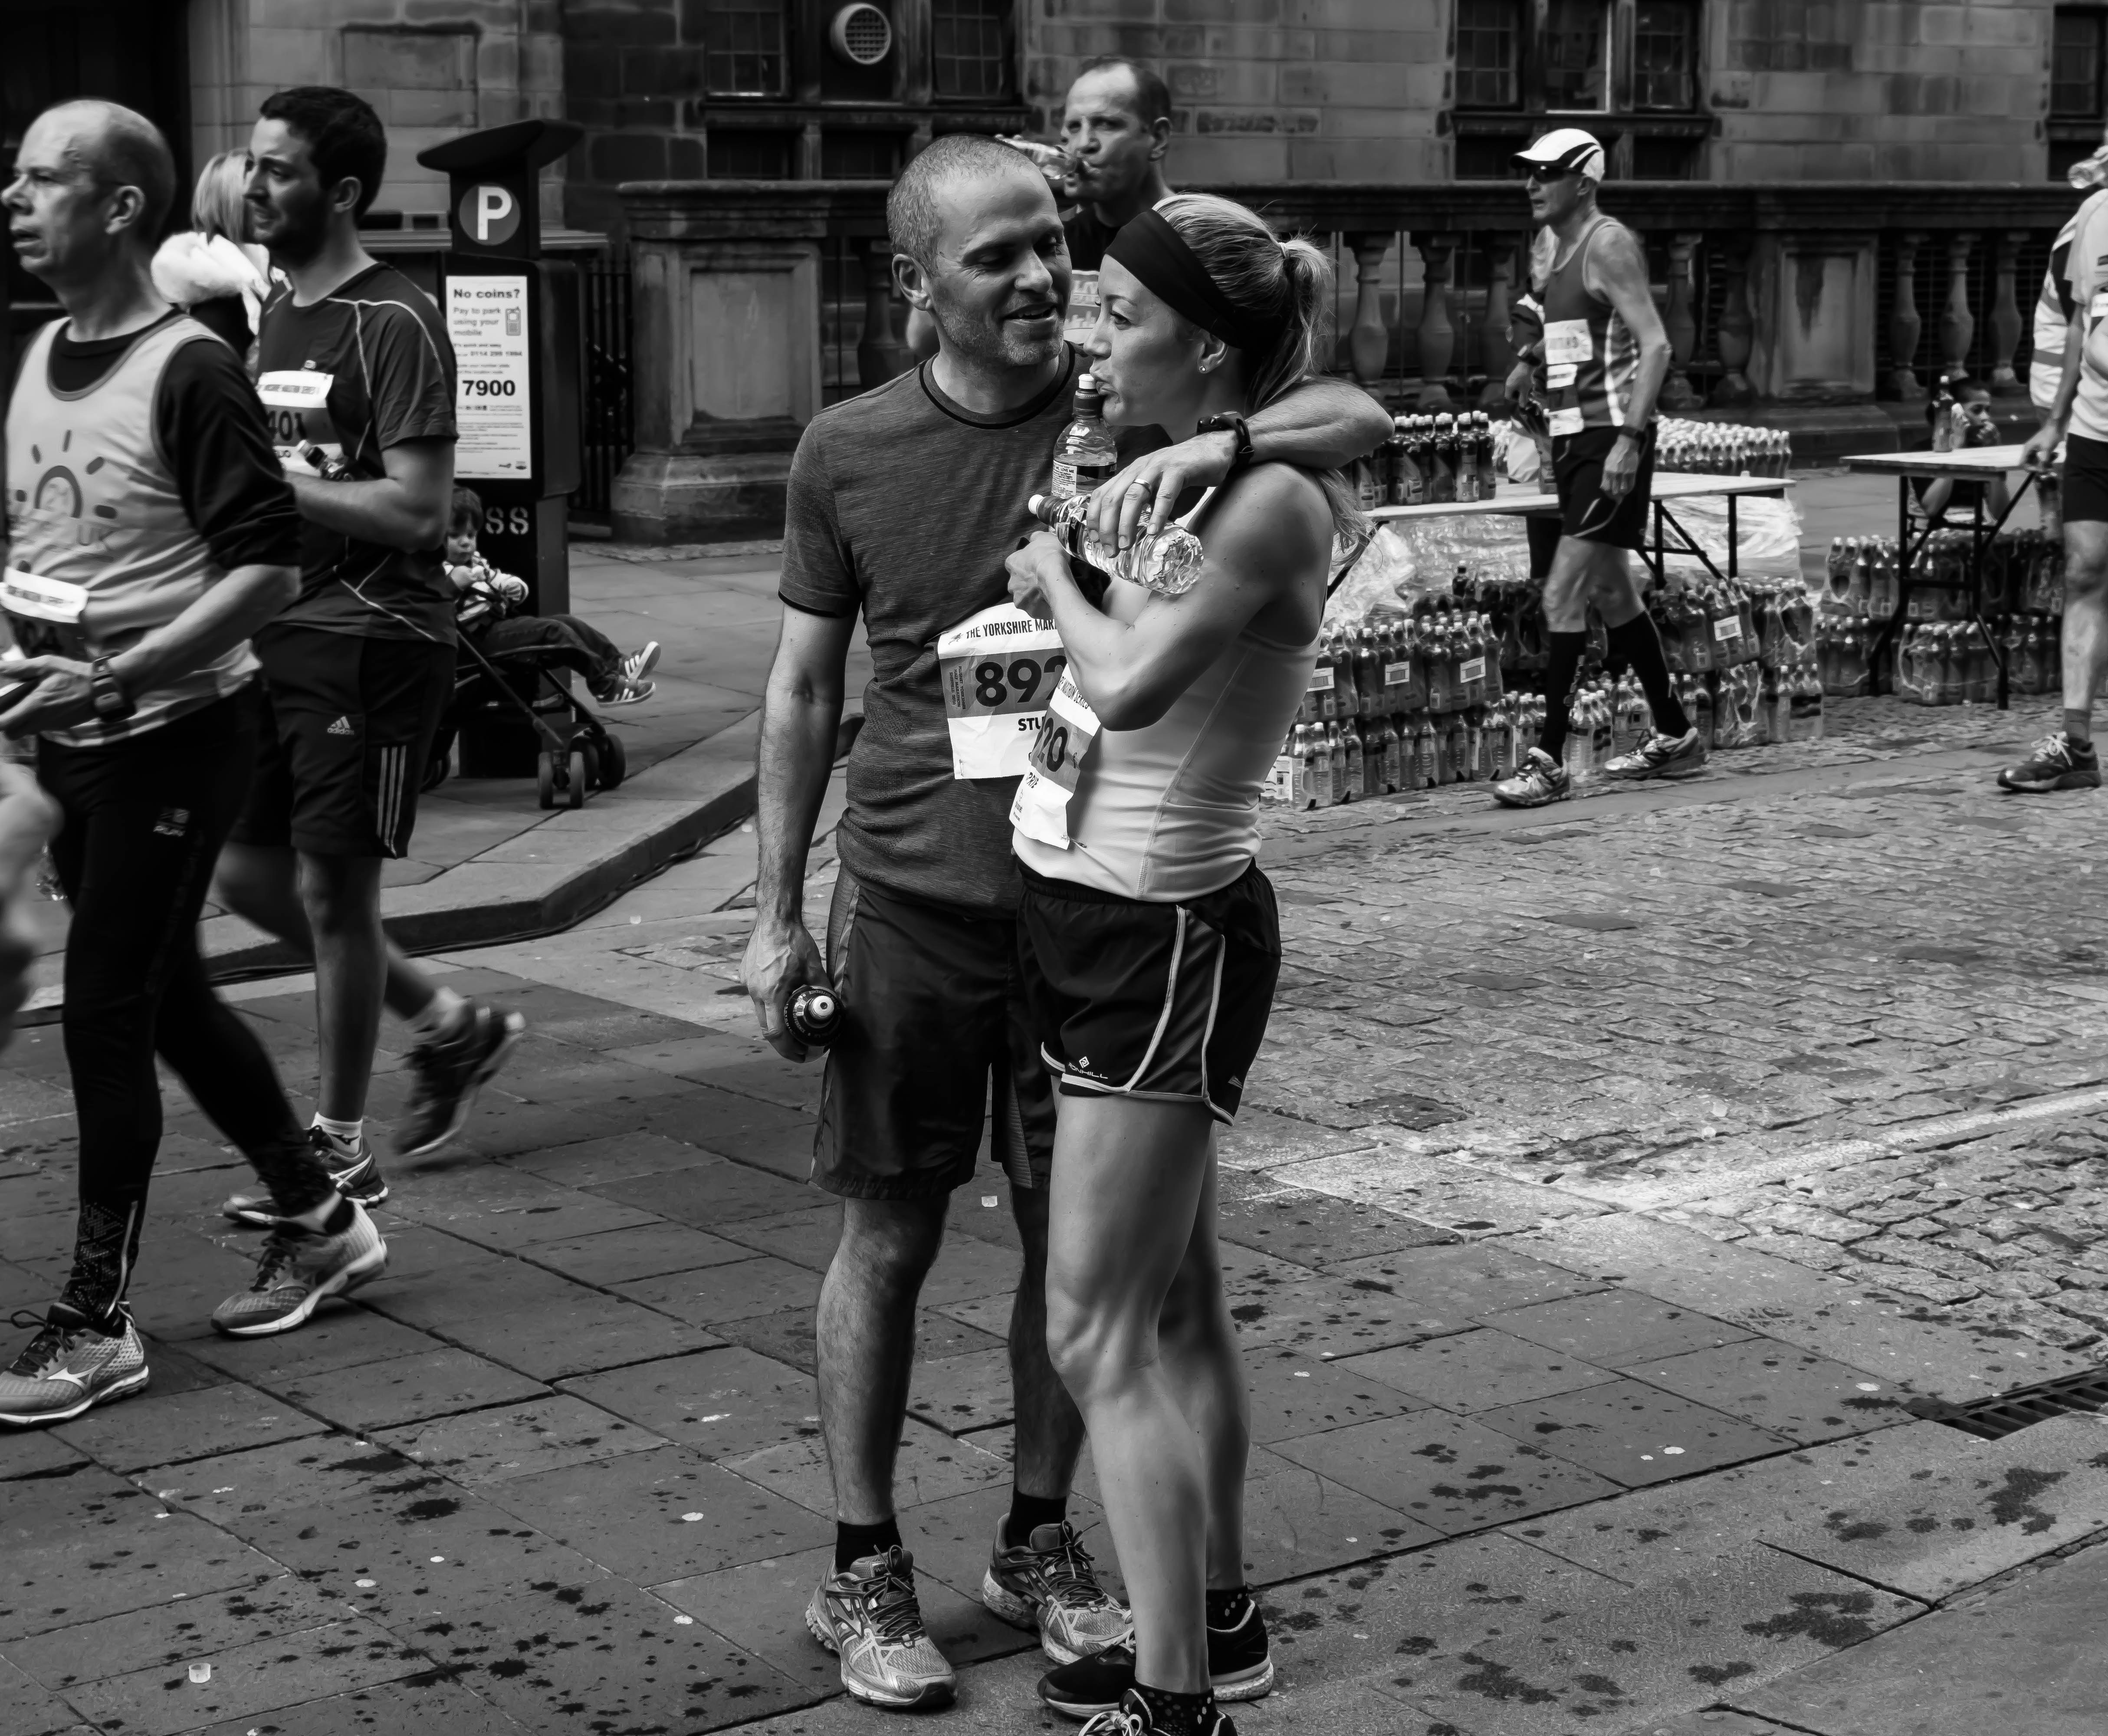
outdoor, person, black and white, people, road, white, sport, street, photography, running, run, crowd, summer, male, female, athletic, training, couple, jogger, exercise, black, monochrome, lifestyle, healthy, fitness, muscular, workout, race, competition, marathon, women, sports, infrastructure, legs, photograph, runners, body, fit, endurance, slim, attractive, athlete, active, adult, jog, outdoor fitness, physical exercise, complete, woman fitness, marathon runners, fitness woman, fit woman, monochrome photography, physical fitness